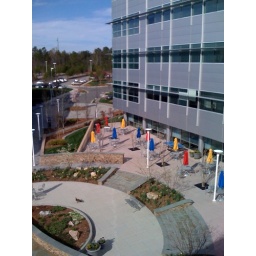
A morning view of the central courtyard, taken from the 3rd floor break room balcony in Building 2.